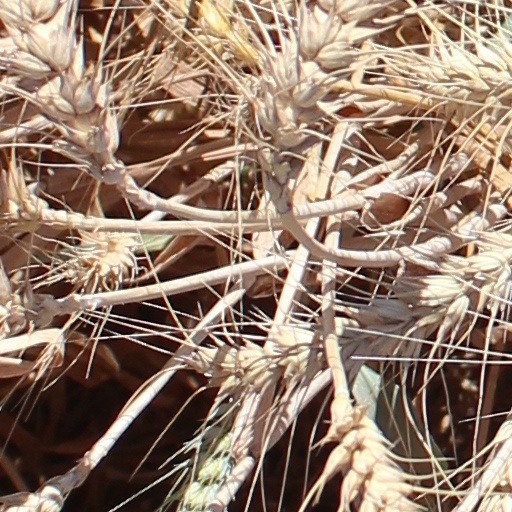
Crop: wheat